Paramedic

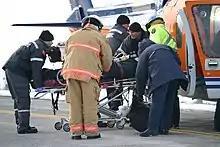
Paramedics load an injured woman into an air ambulance after a head-on collision in the Kawartha Lakes region of Ontario, Canada.

While the evolution of paramedicine described above is focused largely on the US, many other countries followed a similar pattern, although often with significant variations. Canada, for example, attempted a pilot paramedic training program at Queen's University, Kingston, Ontario, in 1972. The program, which intended to upgrade the then mandatory 160 hours of training for ambulance attendants, was found to be too costly and premature. The program was abandoned after two years, and it was more than a decade before the legislative authority for its graduates to practice was put into place. An alternative program which provided 1,400 hours of training at the community college level prior to commencing employment was then tried, and made mandatory in 1977, with formal certification examinations being introduced in 1978. Similar programs occurred at roughly the same time in Alberta and British Columbia, with other Canadian provinces gradually following, but with their own education and certification requirements. Advanced Care Paramedics were not introduced until 1984, when Toronto trained its first group internally, before the process spread across the country. By 2010 the Ontario system involved a two-year community college based program, including both hospital and field clinical components, prior to designation as a Primary Care Paramedic, although it is starting to head towards a university degree-based program. The province of Ontario announced that by September 2021, the entry level primary care paramedic post-secondary program would be enhanced from a two-year diploma to a three-year advanced diploma in primary care paramedicine. Resultantly, advanced care paramedics in Ontario will require a minimum of four years of post-secondary education and critical care paramedics will require five years of post-secondary education.